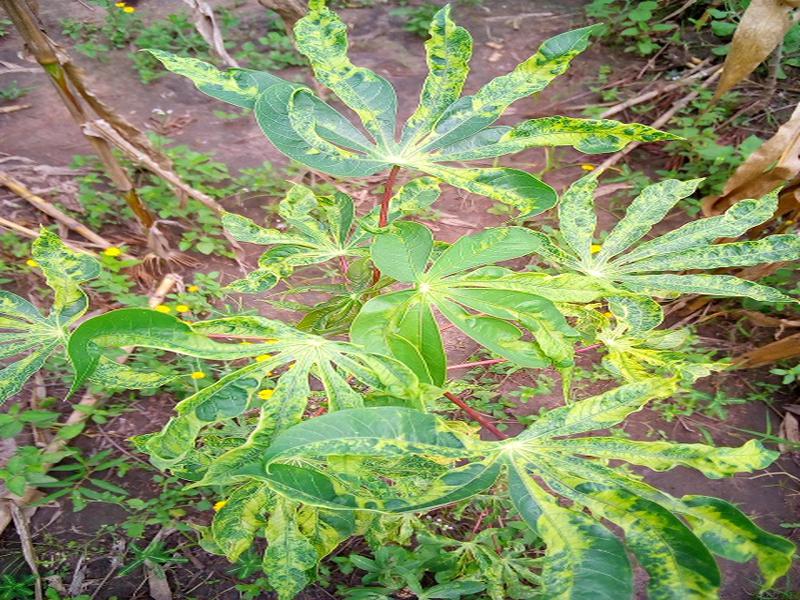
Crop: cassava
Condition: mosaic_disease